Islamism in Sudan

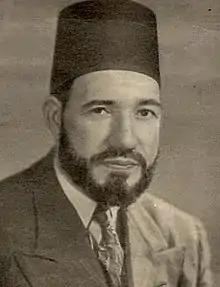
Hassan al-Banna, founder of the Muslim Brotherhood

The Muslim Brotherhood's presence in Sudan was initiated by Jamal al-Din al-Sanhuri in 1946. By 1948, the organisation had grown to include fifty branches in Sudan. However, the British authorities denied the group permission to operate.